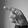
ASL letter: P